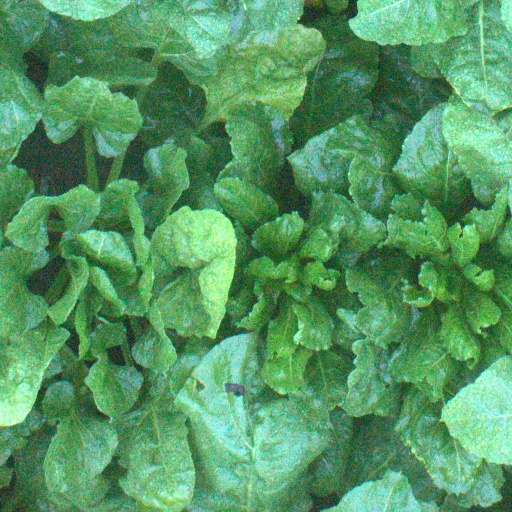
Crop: sugar beet